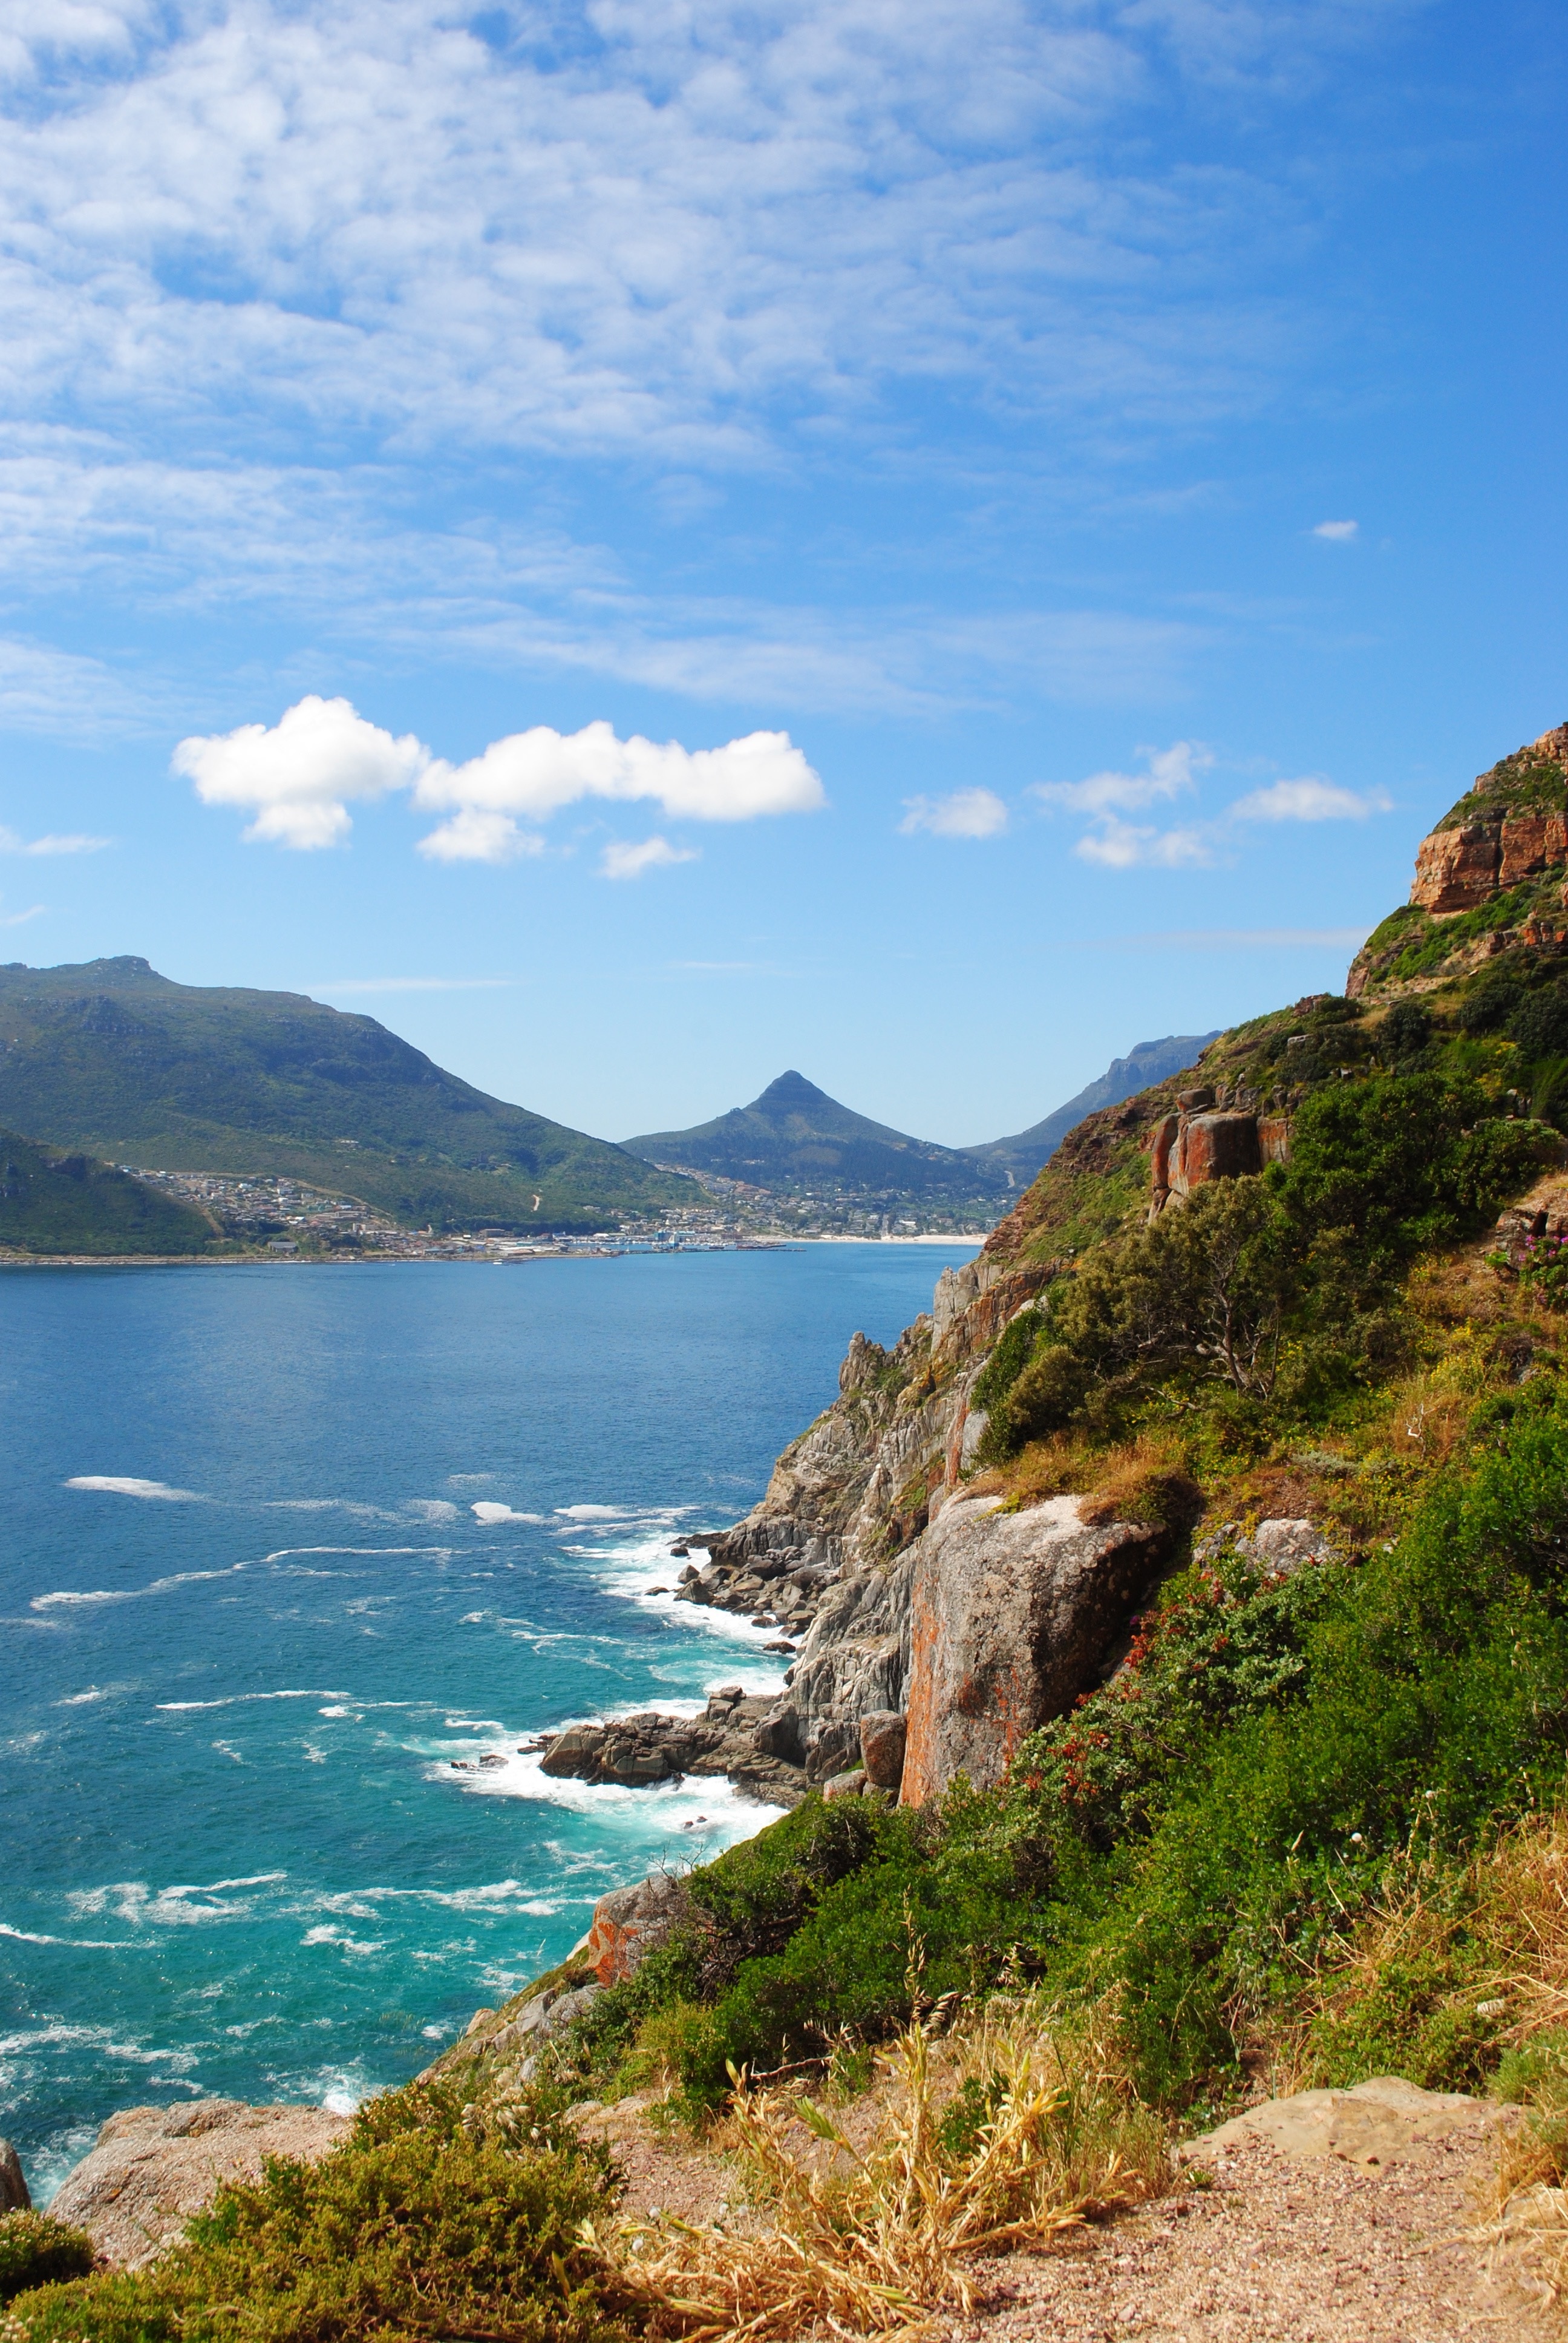
beach, landscape, sea, coast, water, nature, rock, ocean, mountain, cloud, shore, lake, panorama, vacation, cliff, cove, bay, peninsula, reservoir, terrain, body of water, loch, cape, south africa, landform, cape town, lionshead, geographical feature, chapman's peak